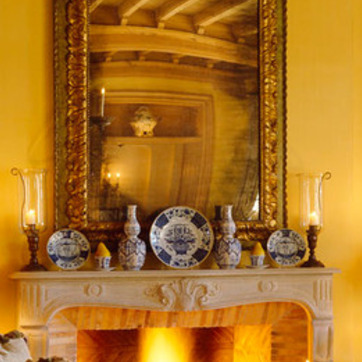
Material: mirror